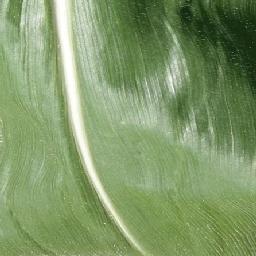
Label: Corn___healthy